German-suited playing cards

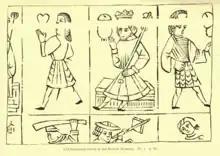
Stukeley cards

The only traditional northern pattern still in regular production in Germany is the Saxon pattern where only pip cards have corner indices. However, Saxon pattern cards of various designs have been produced for over 500 years for the German-speaking region bounded roughly by the Elbe and Saale rivers and by the Ore Mountains to the south. This region is represented by the modern German states of Saxony and Thuringia, the latter historically falling under Saxon rule. Historically they were called "Schwerterkarte", "sword cards", referring to the two or three swords displayed on some of the cards, a symbol of the electoral status of the dukes of Saxony.